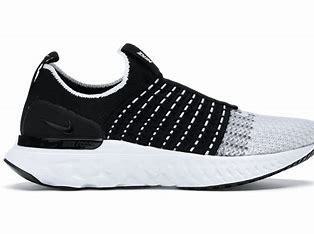
Brand: Nike
Model: React Phantom Run Flyknit 2